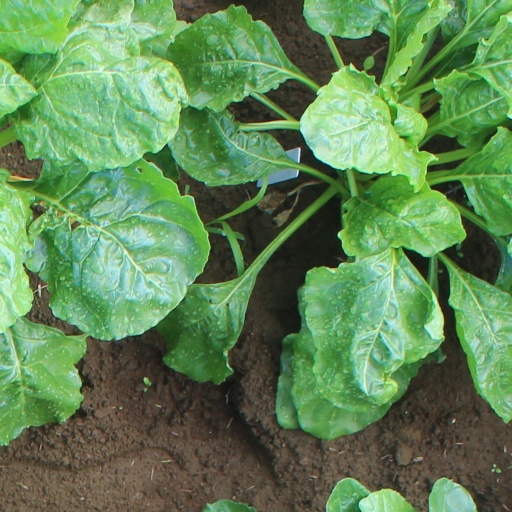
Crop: sugar beet